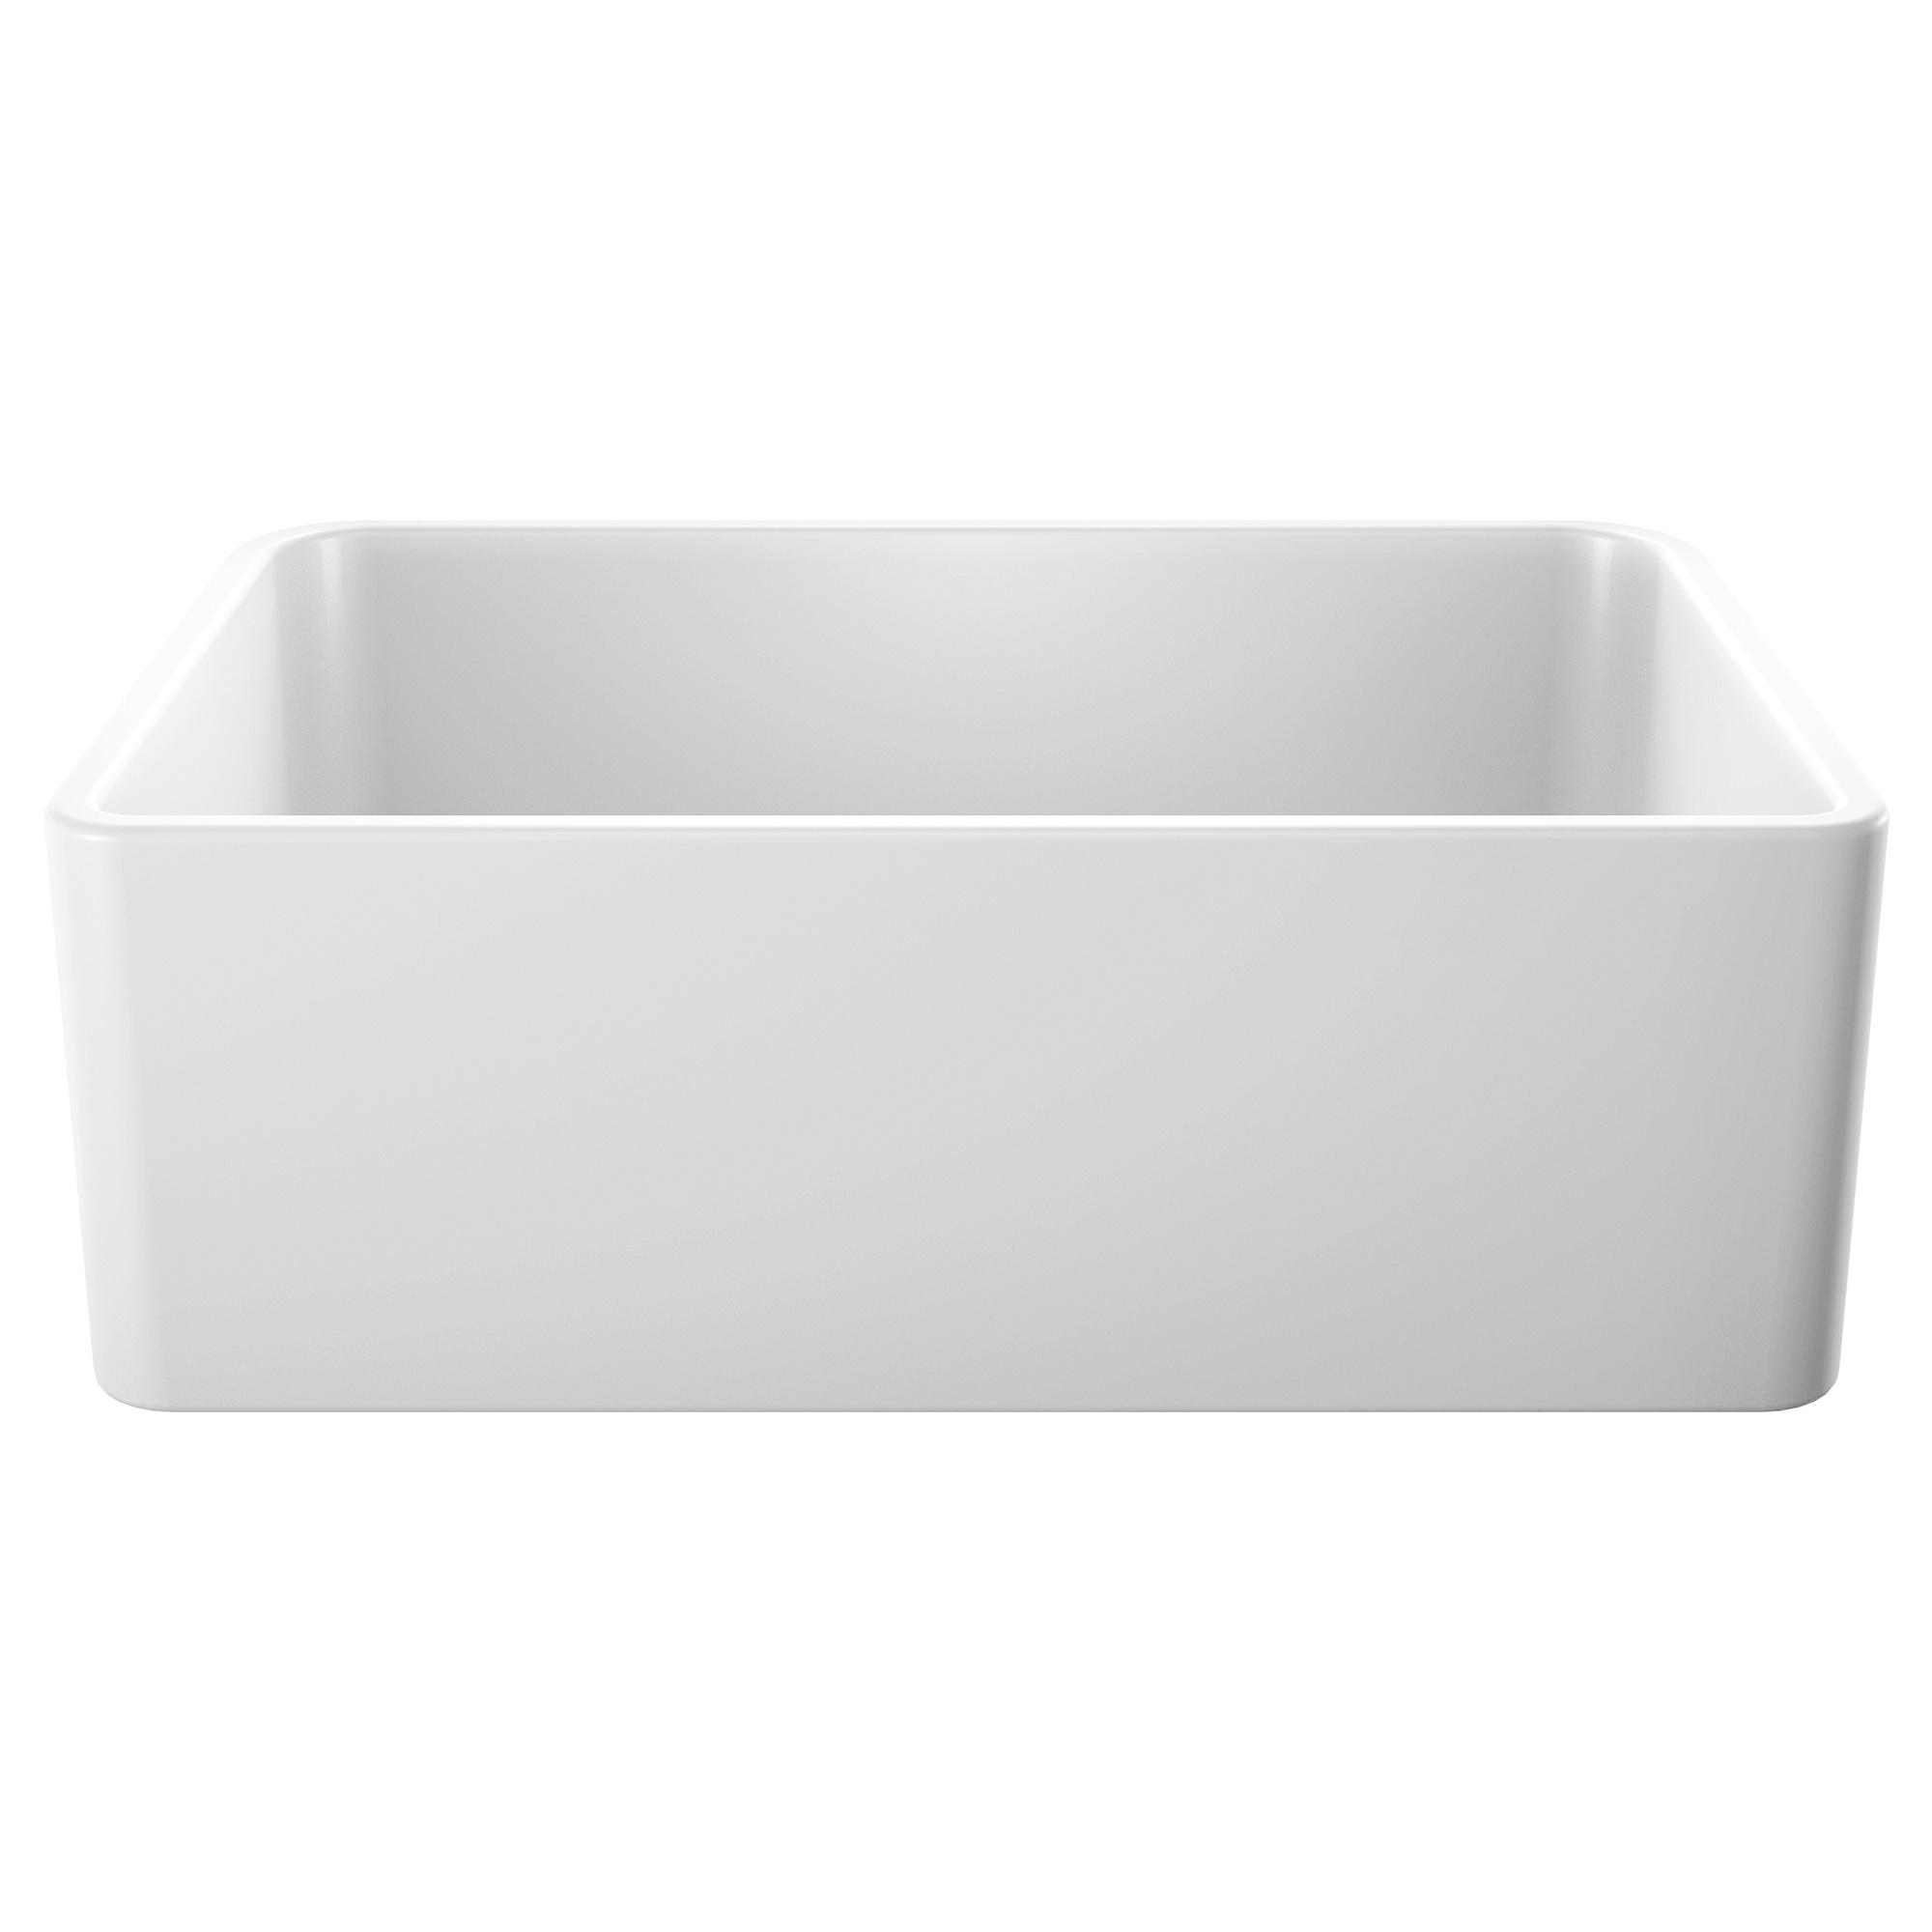
BLANCO 525010 Cerana Cerana 30" Fireclay Single Bowl Apron-Front Farmhouse Sink - White in White
Brand: Blanco
The BLANCO CERANA 30" FARMHOUSE SINK is the first ceramic sink with two different corner styles, providing a reversible design. Choose between a more traditional or contemporary corner design and customize your installation. Hand-finishing techniques and high-firing temperatures used in the production of BLANCO Fireclay result in smooth edges and a beautiful, smooth and glossy surface that is incredibly durable. Leading-edge production methods, special manufacturing techniques and decades of experience ensure that the quality of BLANCO fireclay remains consistently high. The CERANA 30" is suitable for all kitchens, laundry rooms and mudrooms. Combine the CERANA 30" sink with a BLANCO faucet and accessories to create a BLANCO UNIT; a seamless, fully-integrated kitchen solution designed to transform kitchen chores into joyful experiences. Everything you need to drink, prep and clean, all in one place.
Category: Hardware > Plumbing > Plumbing Fixtures > Sinks > Kitchen & Utility Sinks > Farmhouse Sinks